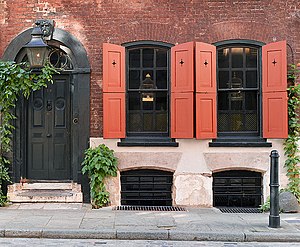
Dennis Severs' House
Facaden på Dennis Severs House
"Dennis Severs' House er et museum, der er indrettet som et ""stillebens-drama"" af den tidlige ejer Dennis Severs, som en ""historisk forestilling"" af, hvordan livet har været for en famlien af huguenot-silkevævere. Det er indrettet i et listed georgiansk rækkehus af anden grad i Spitalfields, London, England. Fra 1979 til 1999 boede Dennis Severs i huset, mens han langsom omdannede rummene til tidskapsler fra tidligere århundreder. Det er åbent for offentligheden.